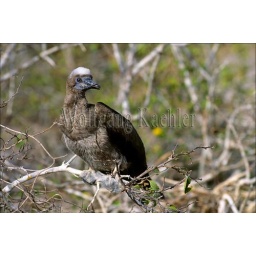
Ecuador, galapagos island, tower (Genovesa) Island, red-footed booby fledgling in tree